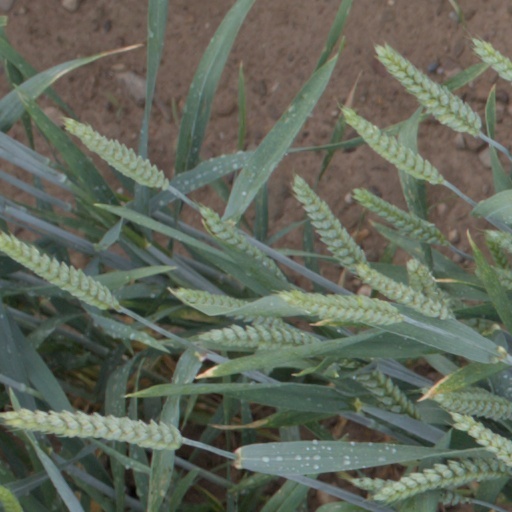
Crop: wheat